Junkers Ju 46

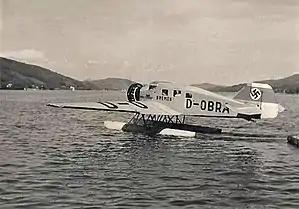

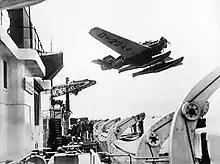
A Ju 46 launched from a ship by catapult (1932)

The Junkers Ju 46 was a German shipborne catapult-launched seaplane derivative of the W 34, constructed for pre-war "Luft Hansa"s mail service over the Atlantic Ocean. The first production models were delivered in 1932 and replaced the Heinkel He 58, which, along with the He 12, had pioneered these ship-to-shore mail delivery flights.